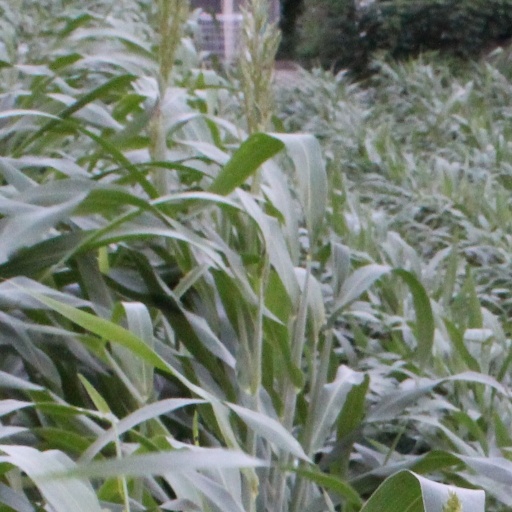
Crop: sorghum